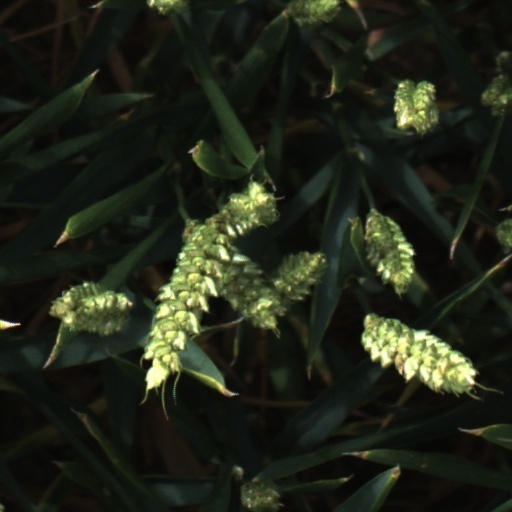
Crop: wheat